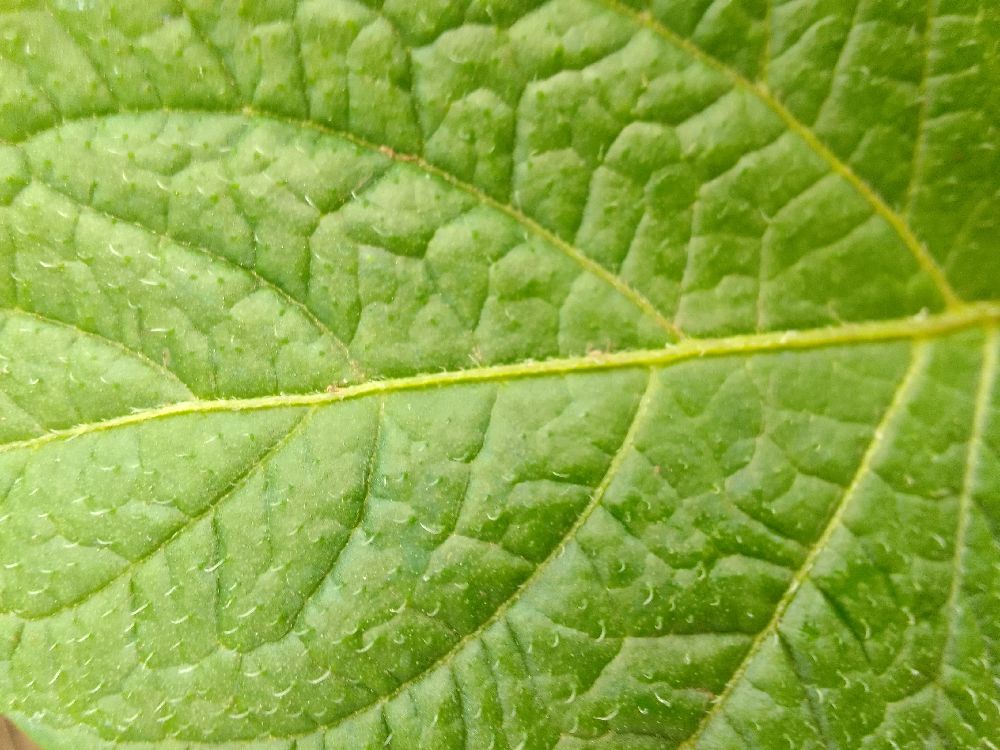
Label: Healthy